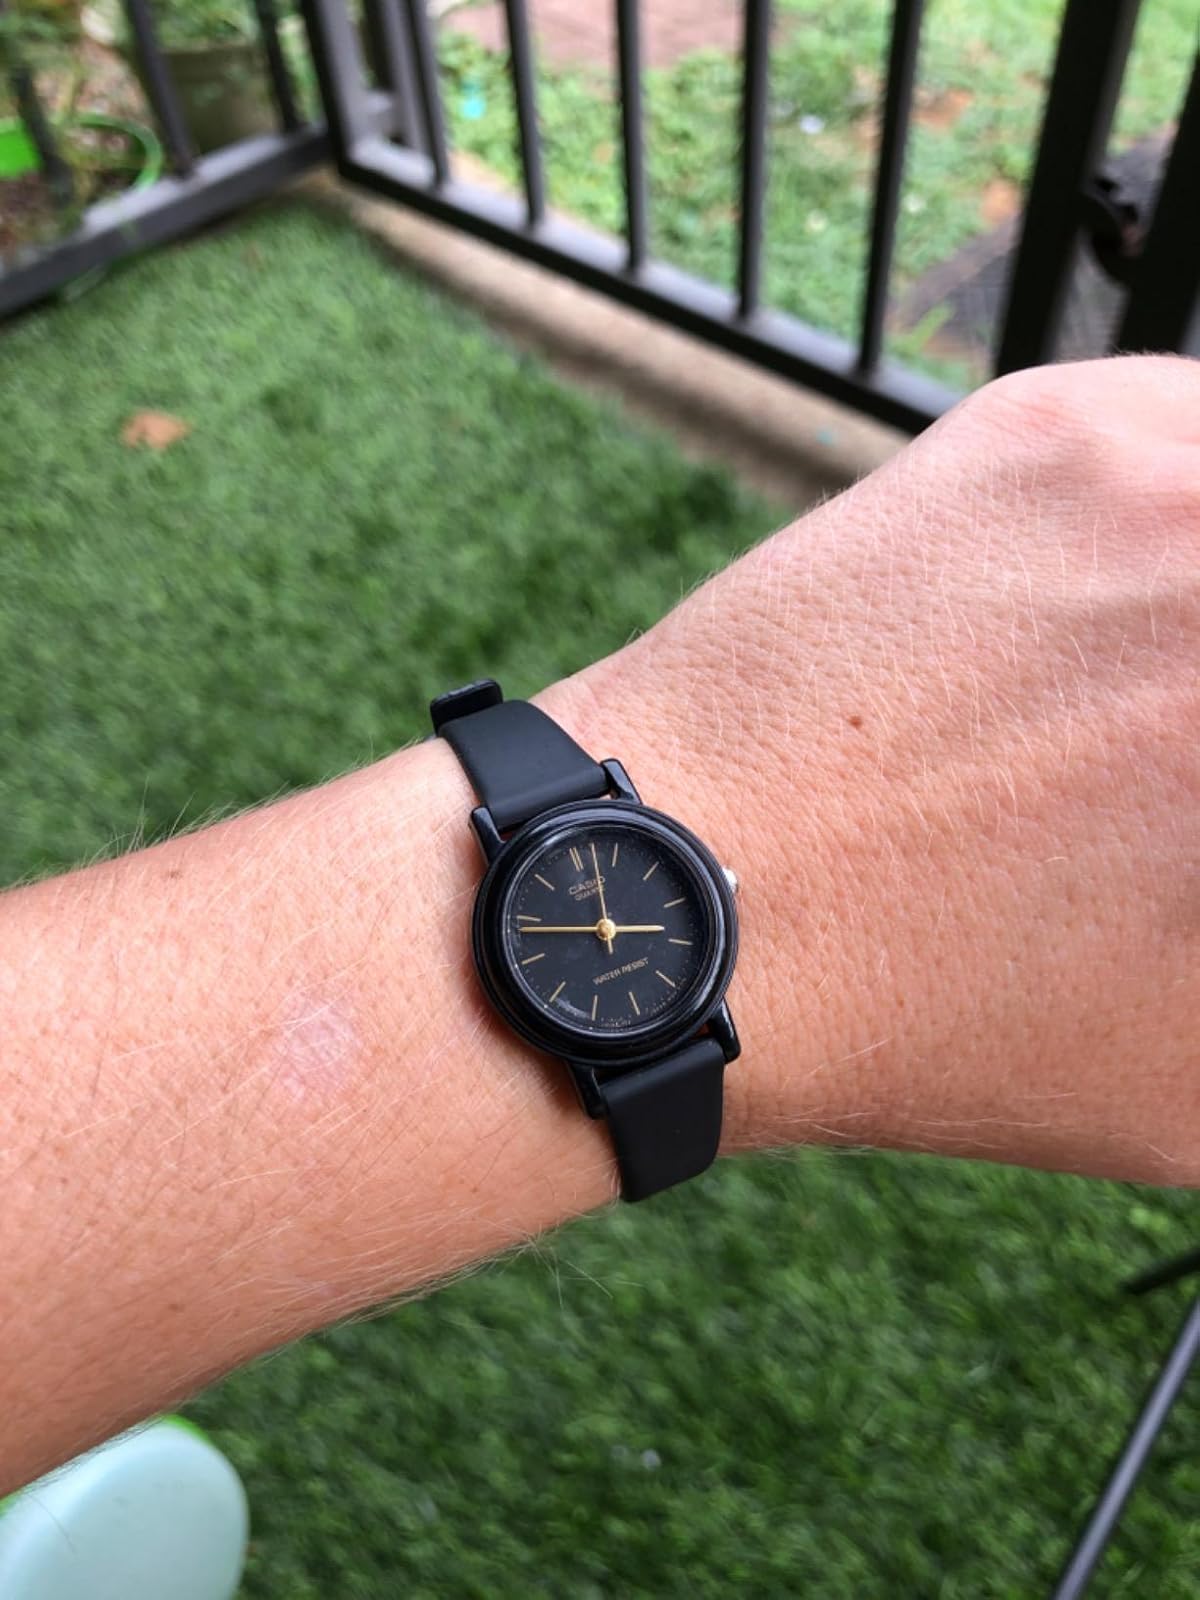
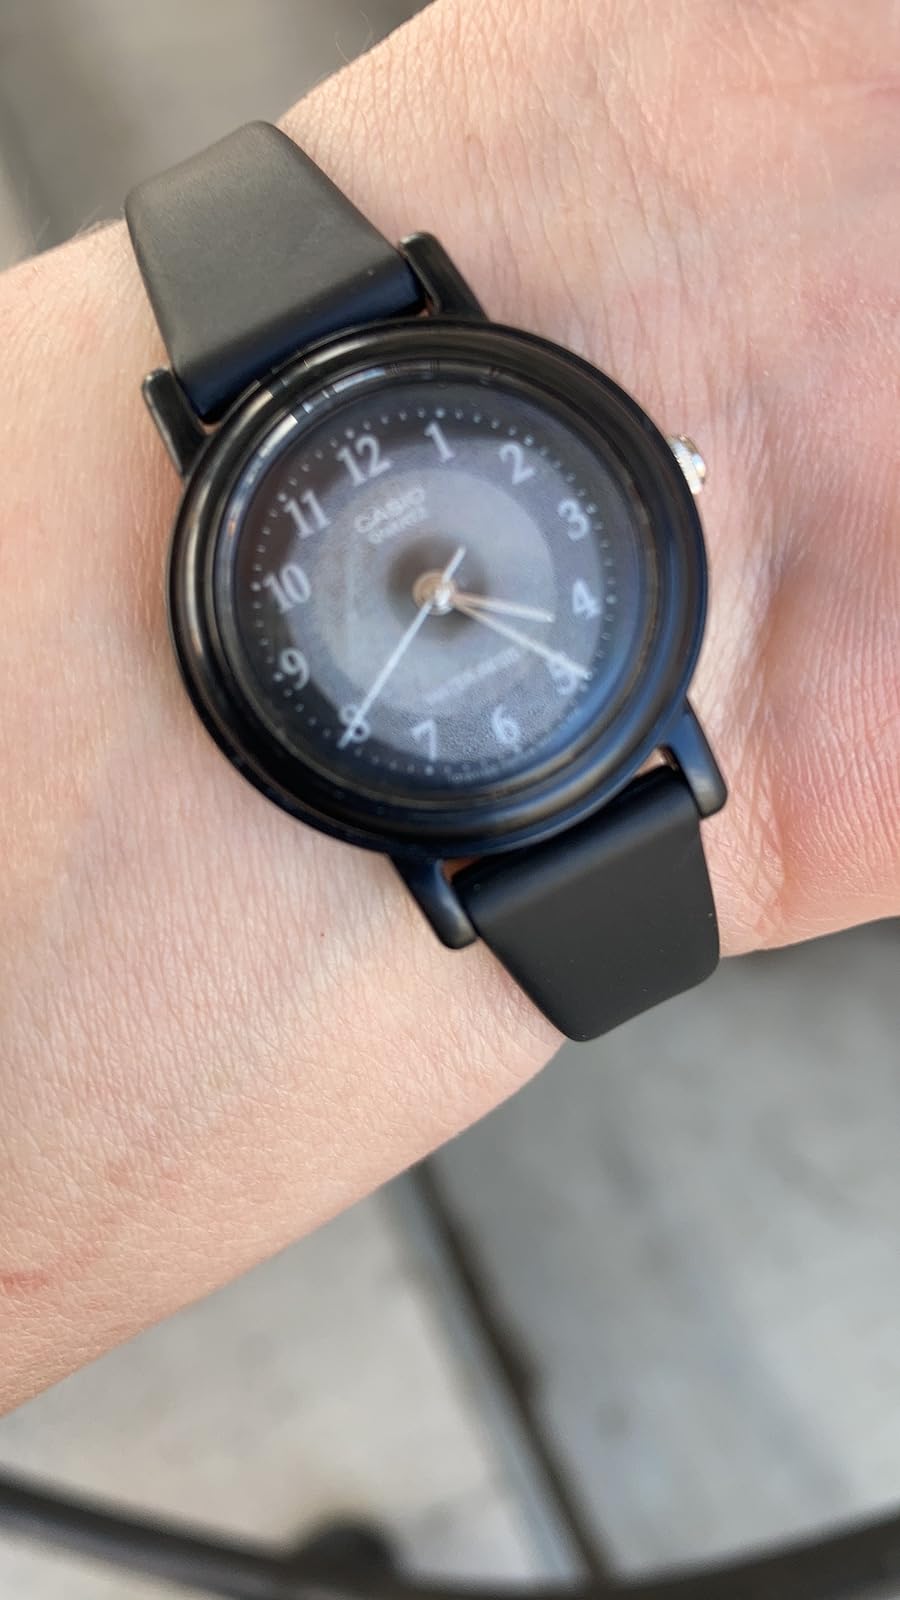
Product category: accessories_watch
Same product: no